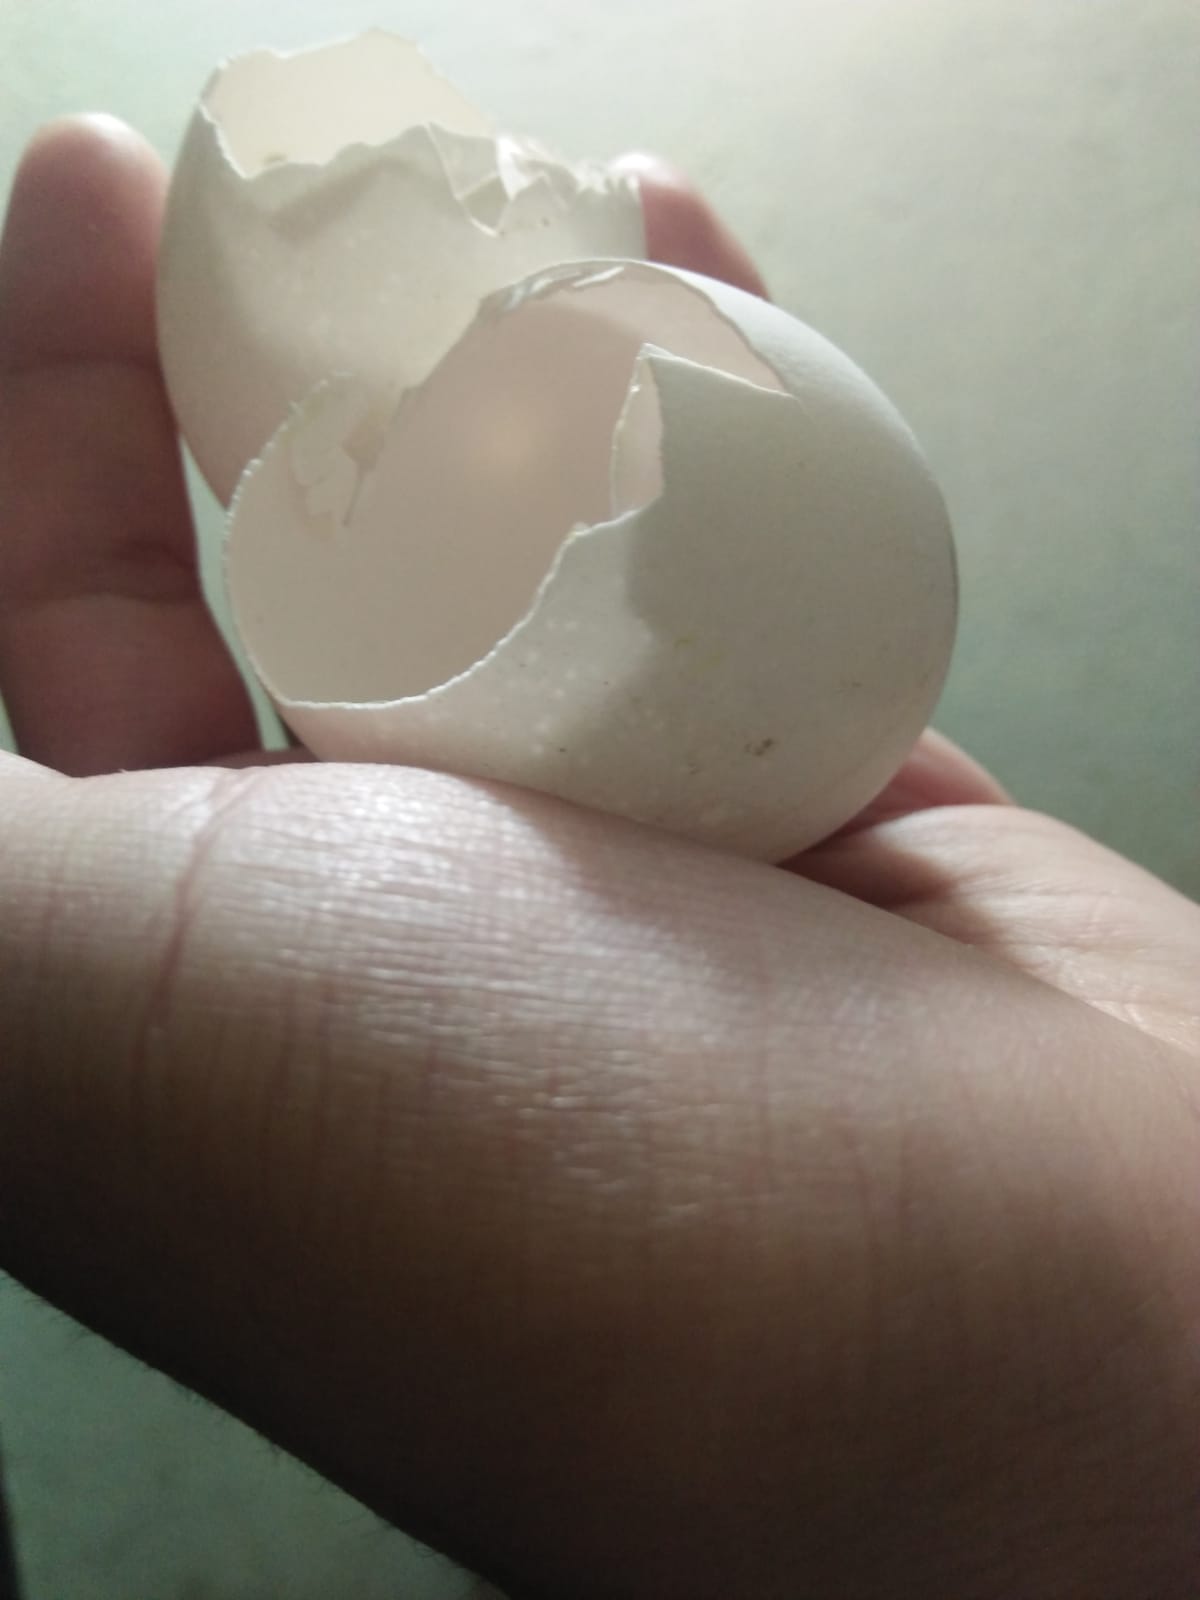
Label: eggshells